Space research

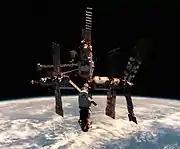
Soviet (later Russian) station "Mir" was the first long term inhabited station

486958 Arrokoth is the name of the farthest and most primitive object visited by human spacecraft. Originally designated "1110113Y" when detected by Hubble Space Telescope in 2014, the planetessimal was reached by the "New Horizons" probe on 1 January 2019 after a week long manoeuvering phase. "New Horizons" detected Ultima Thule from 107 million miles and performed a total 9 days of manoeuvres to pass within 3,500 miles of the 19 mile long contact binary. Ultima Thule has an orbital period around 298 years, is 4.1 billion miles from Earth, and over 1 billion miles beyond Pluto.